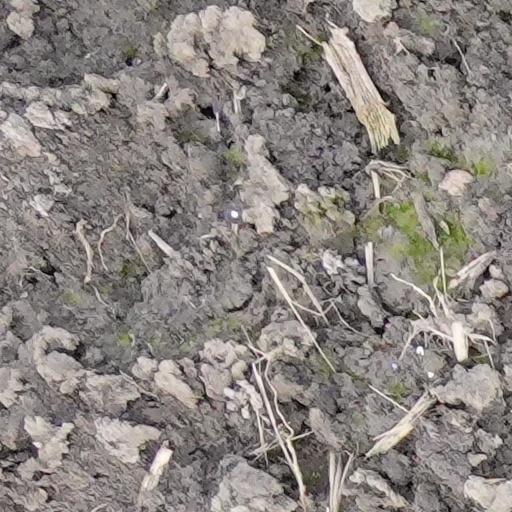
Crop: wheat